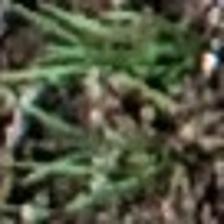
Label: clustered